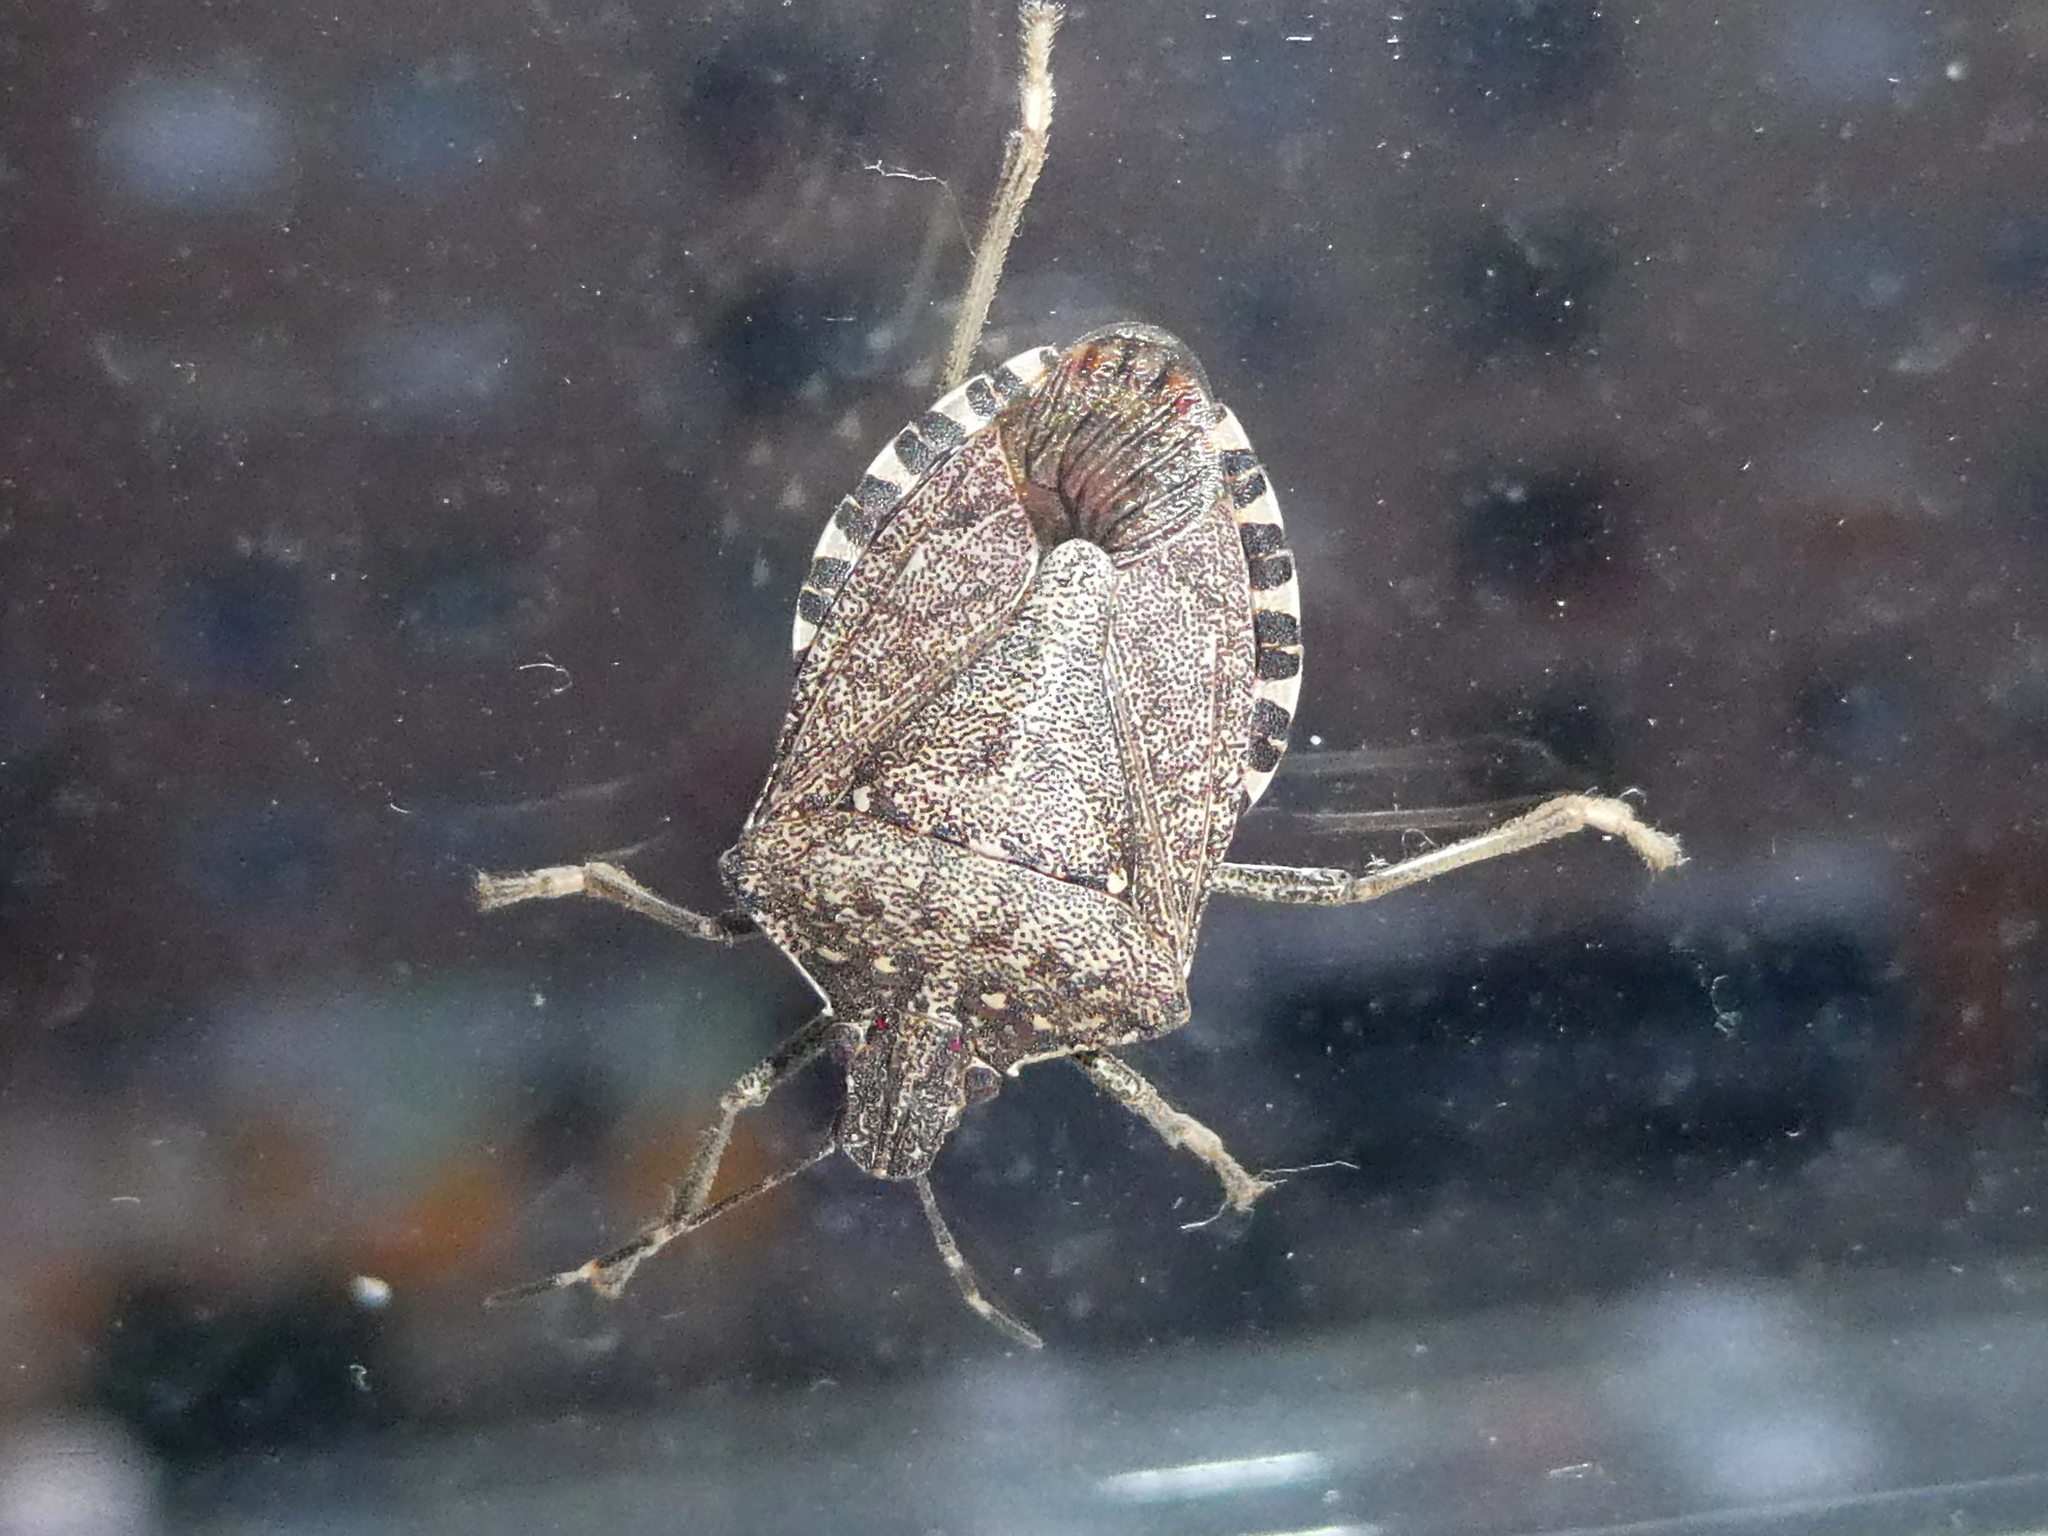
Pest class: stink_bug